France in the Eurovision Song Contest 1999

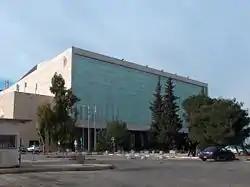
The Eurovision Song Contest 1999 took place at the International Convention Center in Jerusalem, Israel, on 29 May 1999.

The Eurovision Song Contest 1999 took place at the International Convention Center in Jerusalem, Israel, on 29 May 1999. According to the Eurovision rules, the 23-country participant list for the contest was composed of: the previous year's winning country and host nation, the seventeen countries which had obtained the highest average points total over the preceding five contests, and any eligible countries which did not compete in the 1998 contest. As a member of the "Big Four", France automatically qualified to compete in the contest. On 17 November 1998, an allocation draw was held which determined the running order and France was set to perform in position 10, following the entry from and before the entry from the . France finished in nineteenth place with 14 points.